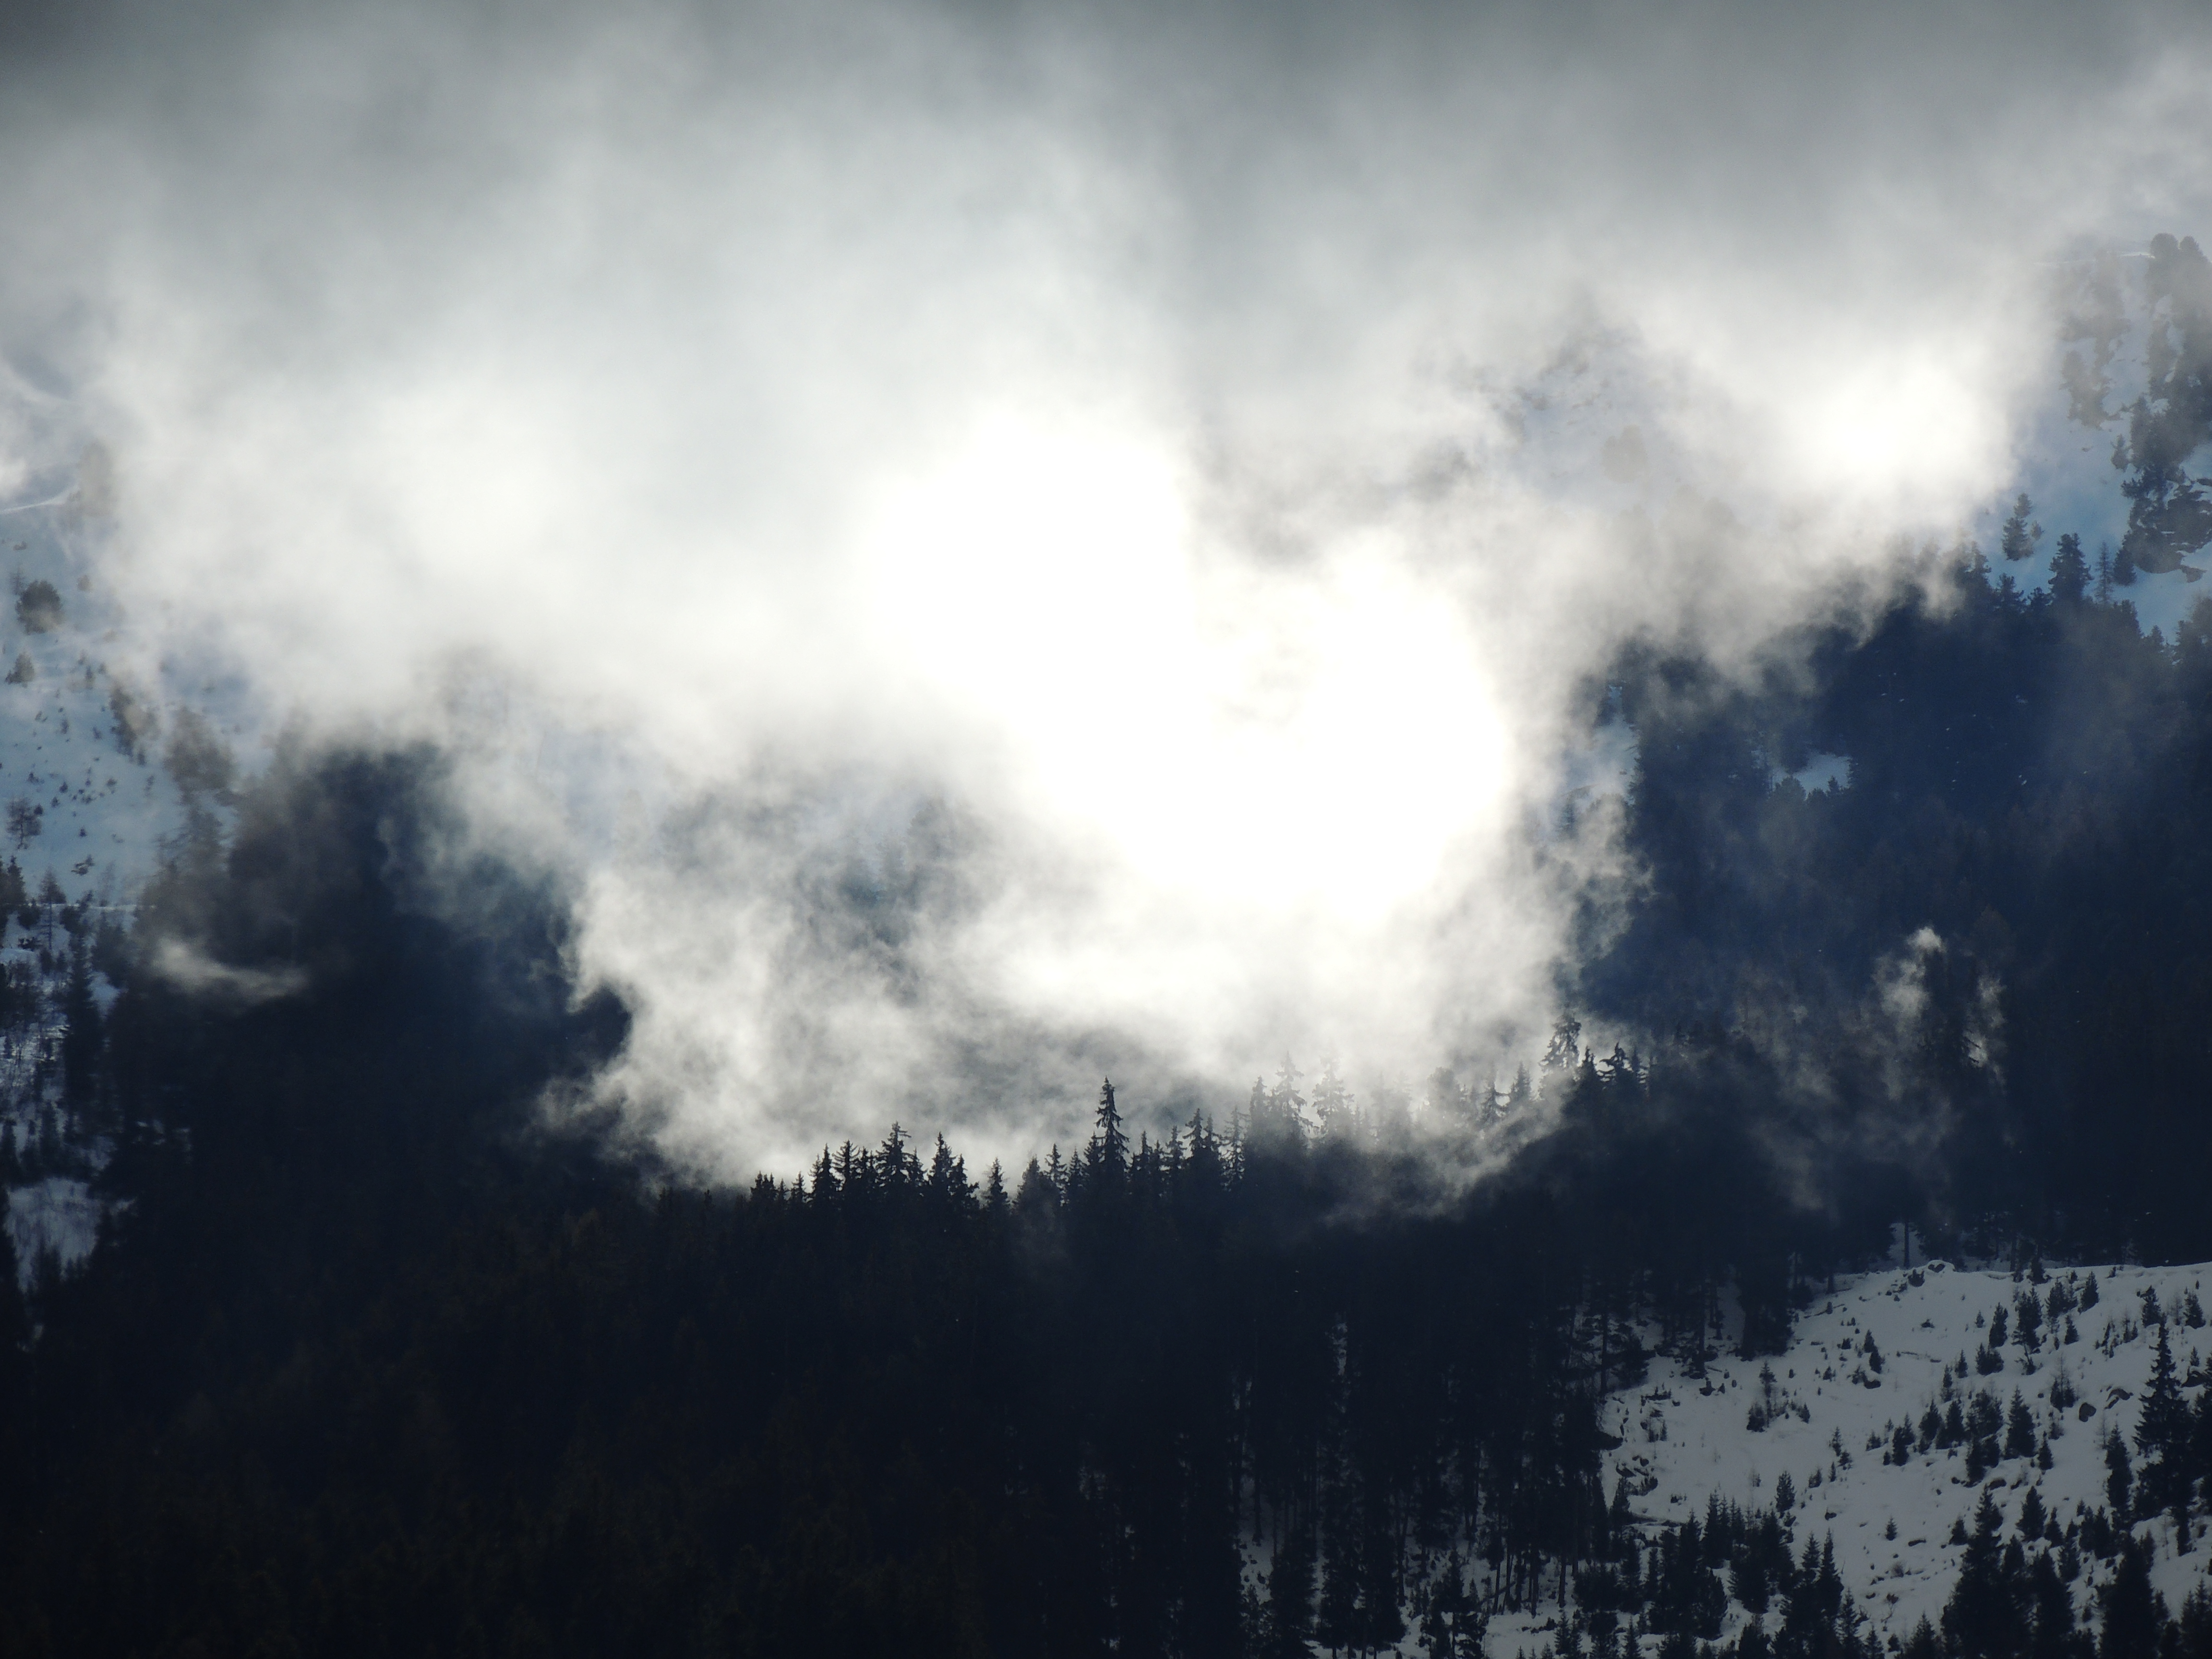
tree, nature, forest, mountain, snow, cloud, sky, fog, mist, sunlight, morning, dawn, atmosphere, weather, meteorological phenomenon, atmospheric phenomenon, atmosphere of earth